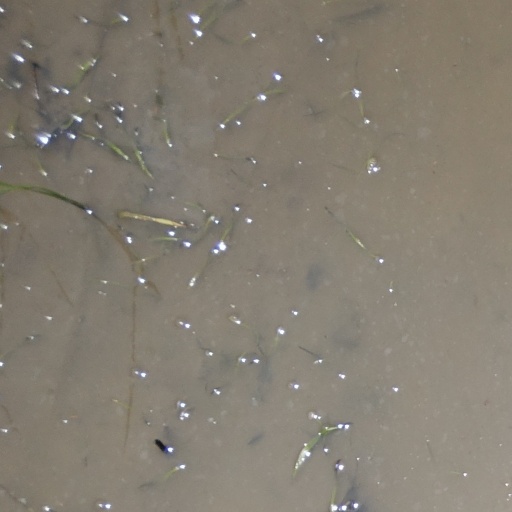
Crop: rice